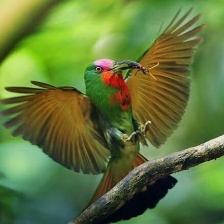
Species: RED BEARDED BEE EATER
Scientific name: NYCTYORNIS AMICTUS
ImageNet parent category: bee_eater